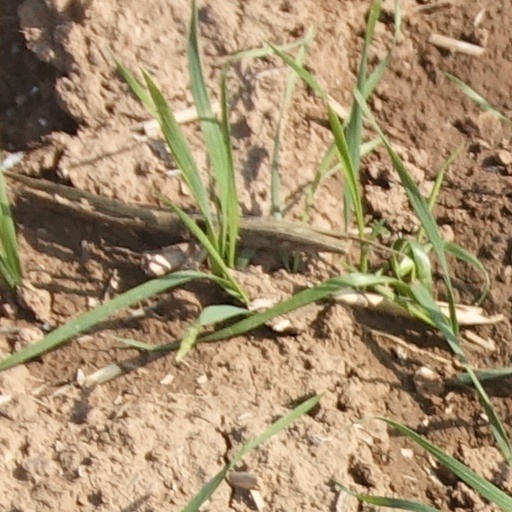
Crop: wheat